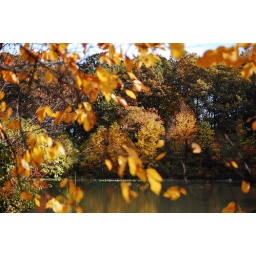
A real tragedy that no dogs were playing in the water at the time.